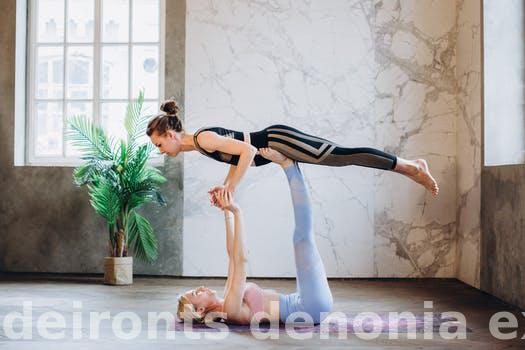
Label: Watermark